Minnie Stewart House

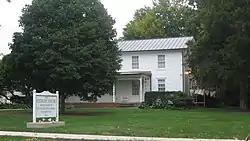

The Minnie Stewart House is a mid-19th century house located at 1015 East Euclid Avenue, in Monmouth, Illinois. It was the site of the formation of women's fraternity Kappa Kappa Gamma. The house was added to the National Register of Historic Places on October 19, 1989.